Vijay Singh (activist)

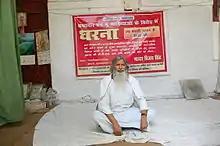

Singh was spurred to action when he saw a hungry child, who was crying for bread and asking his mother to bring flour from a neighbour. He started conducting research on land ownership in his village, and found that four thousand bighas of village assembly land was illegally occupied by private individuals. Singh resigned from his post of teacher in order to carry on his work against the illegal occupation.